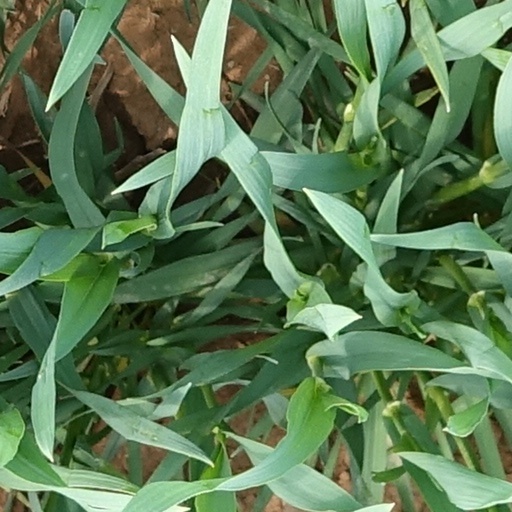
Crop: wheat